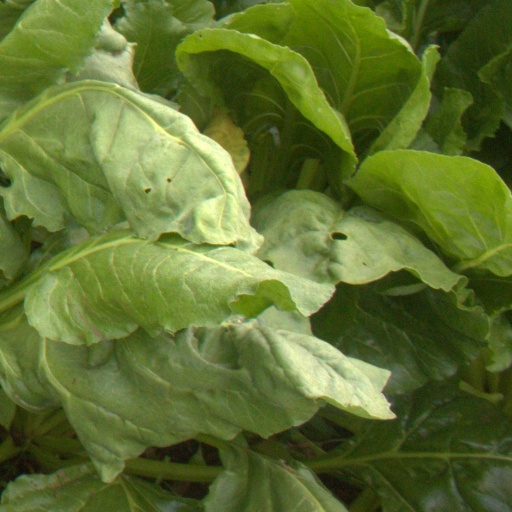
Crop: sugar beet